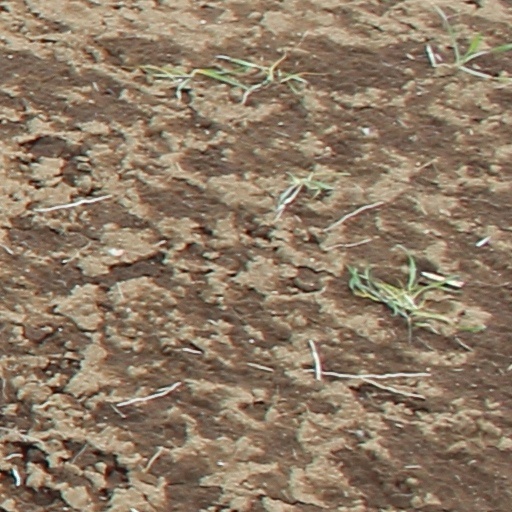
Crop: wheat